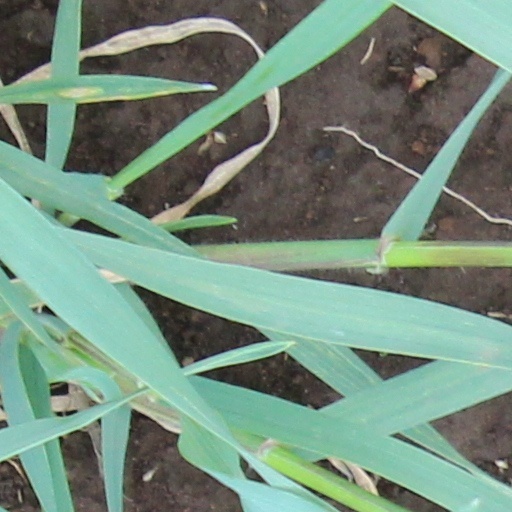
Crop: wheat